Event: Typhoon Ruby
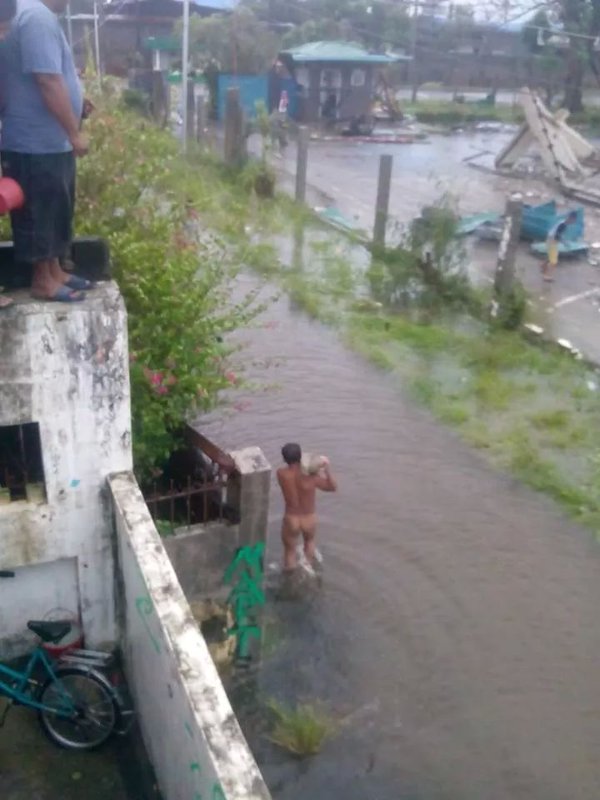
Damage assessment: damage